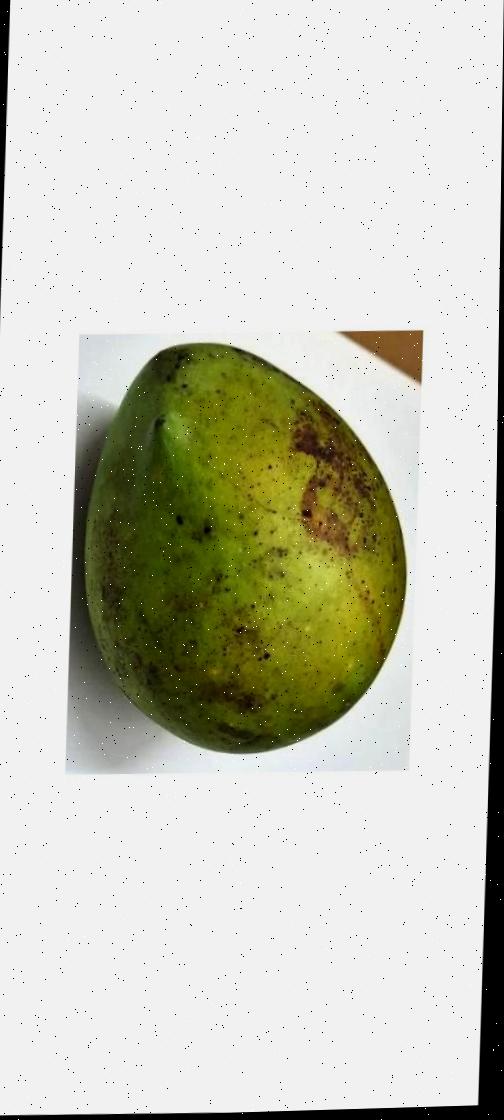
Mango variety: Harivanga